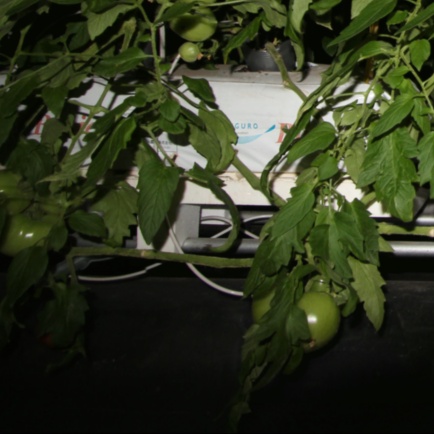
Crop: tomato